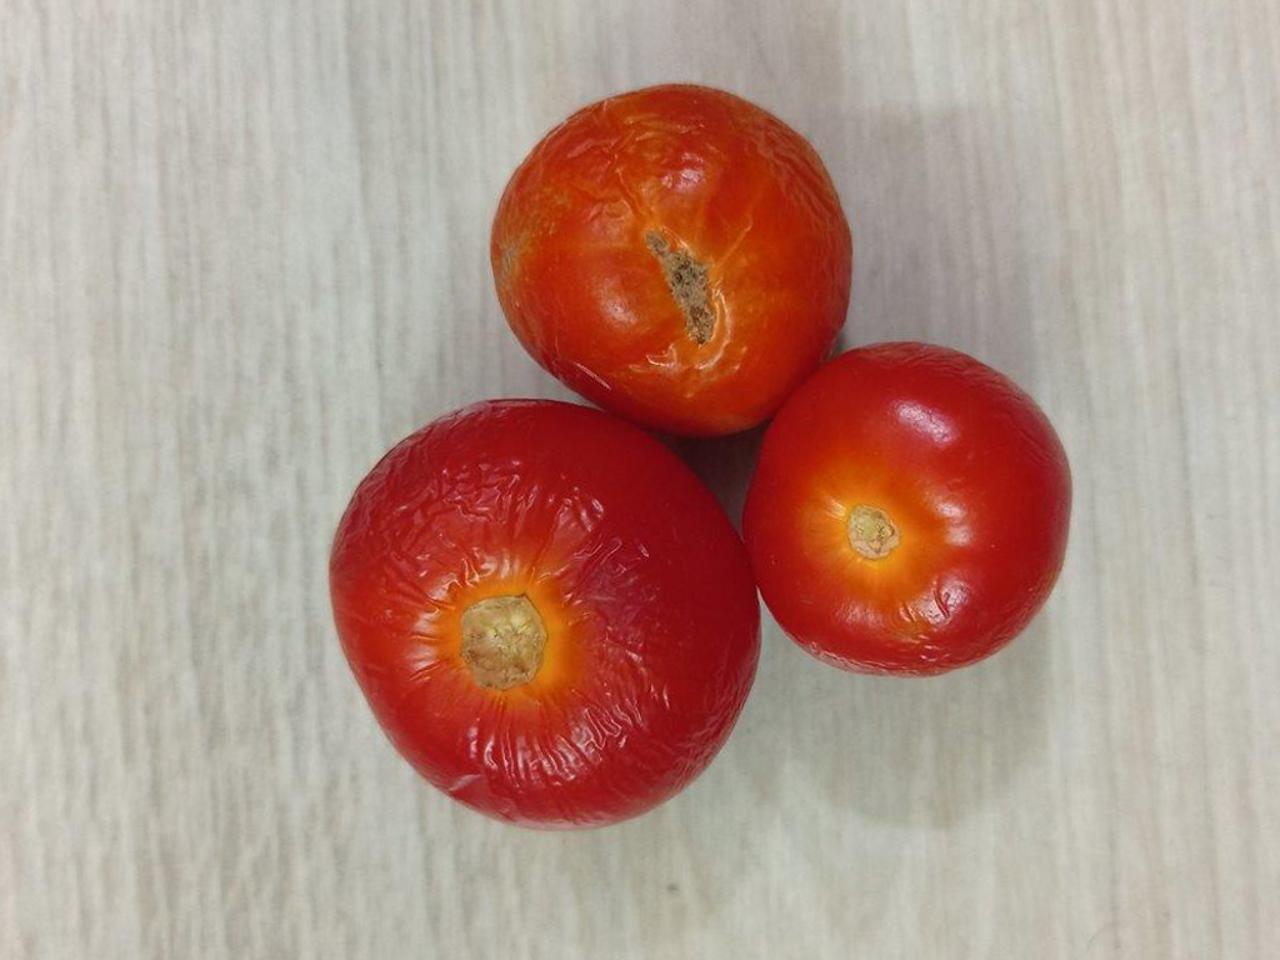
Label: Rotten